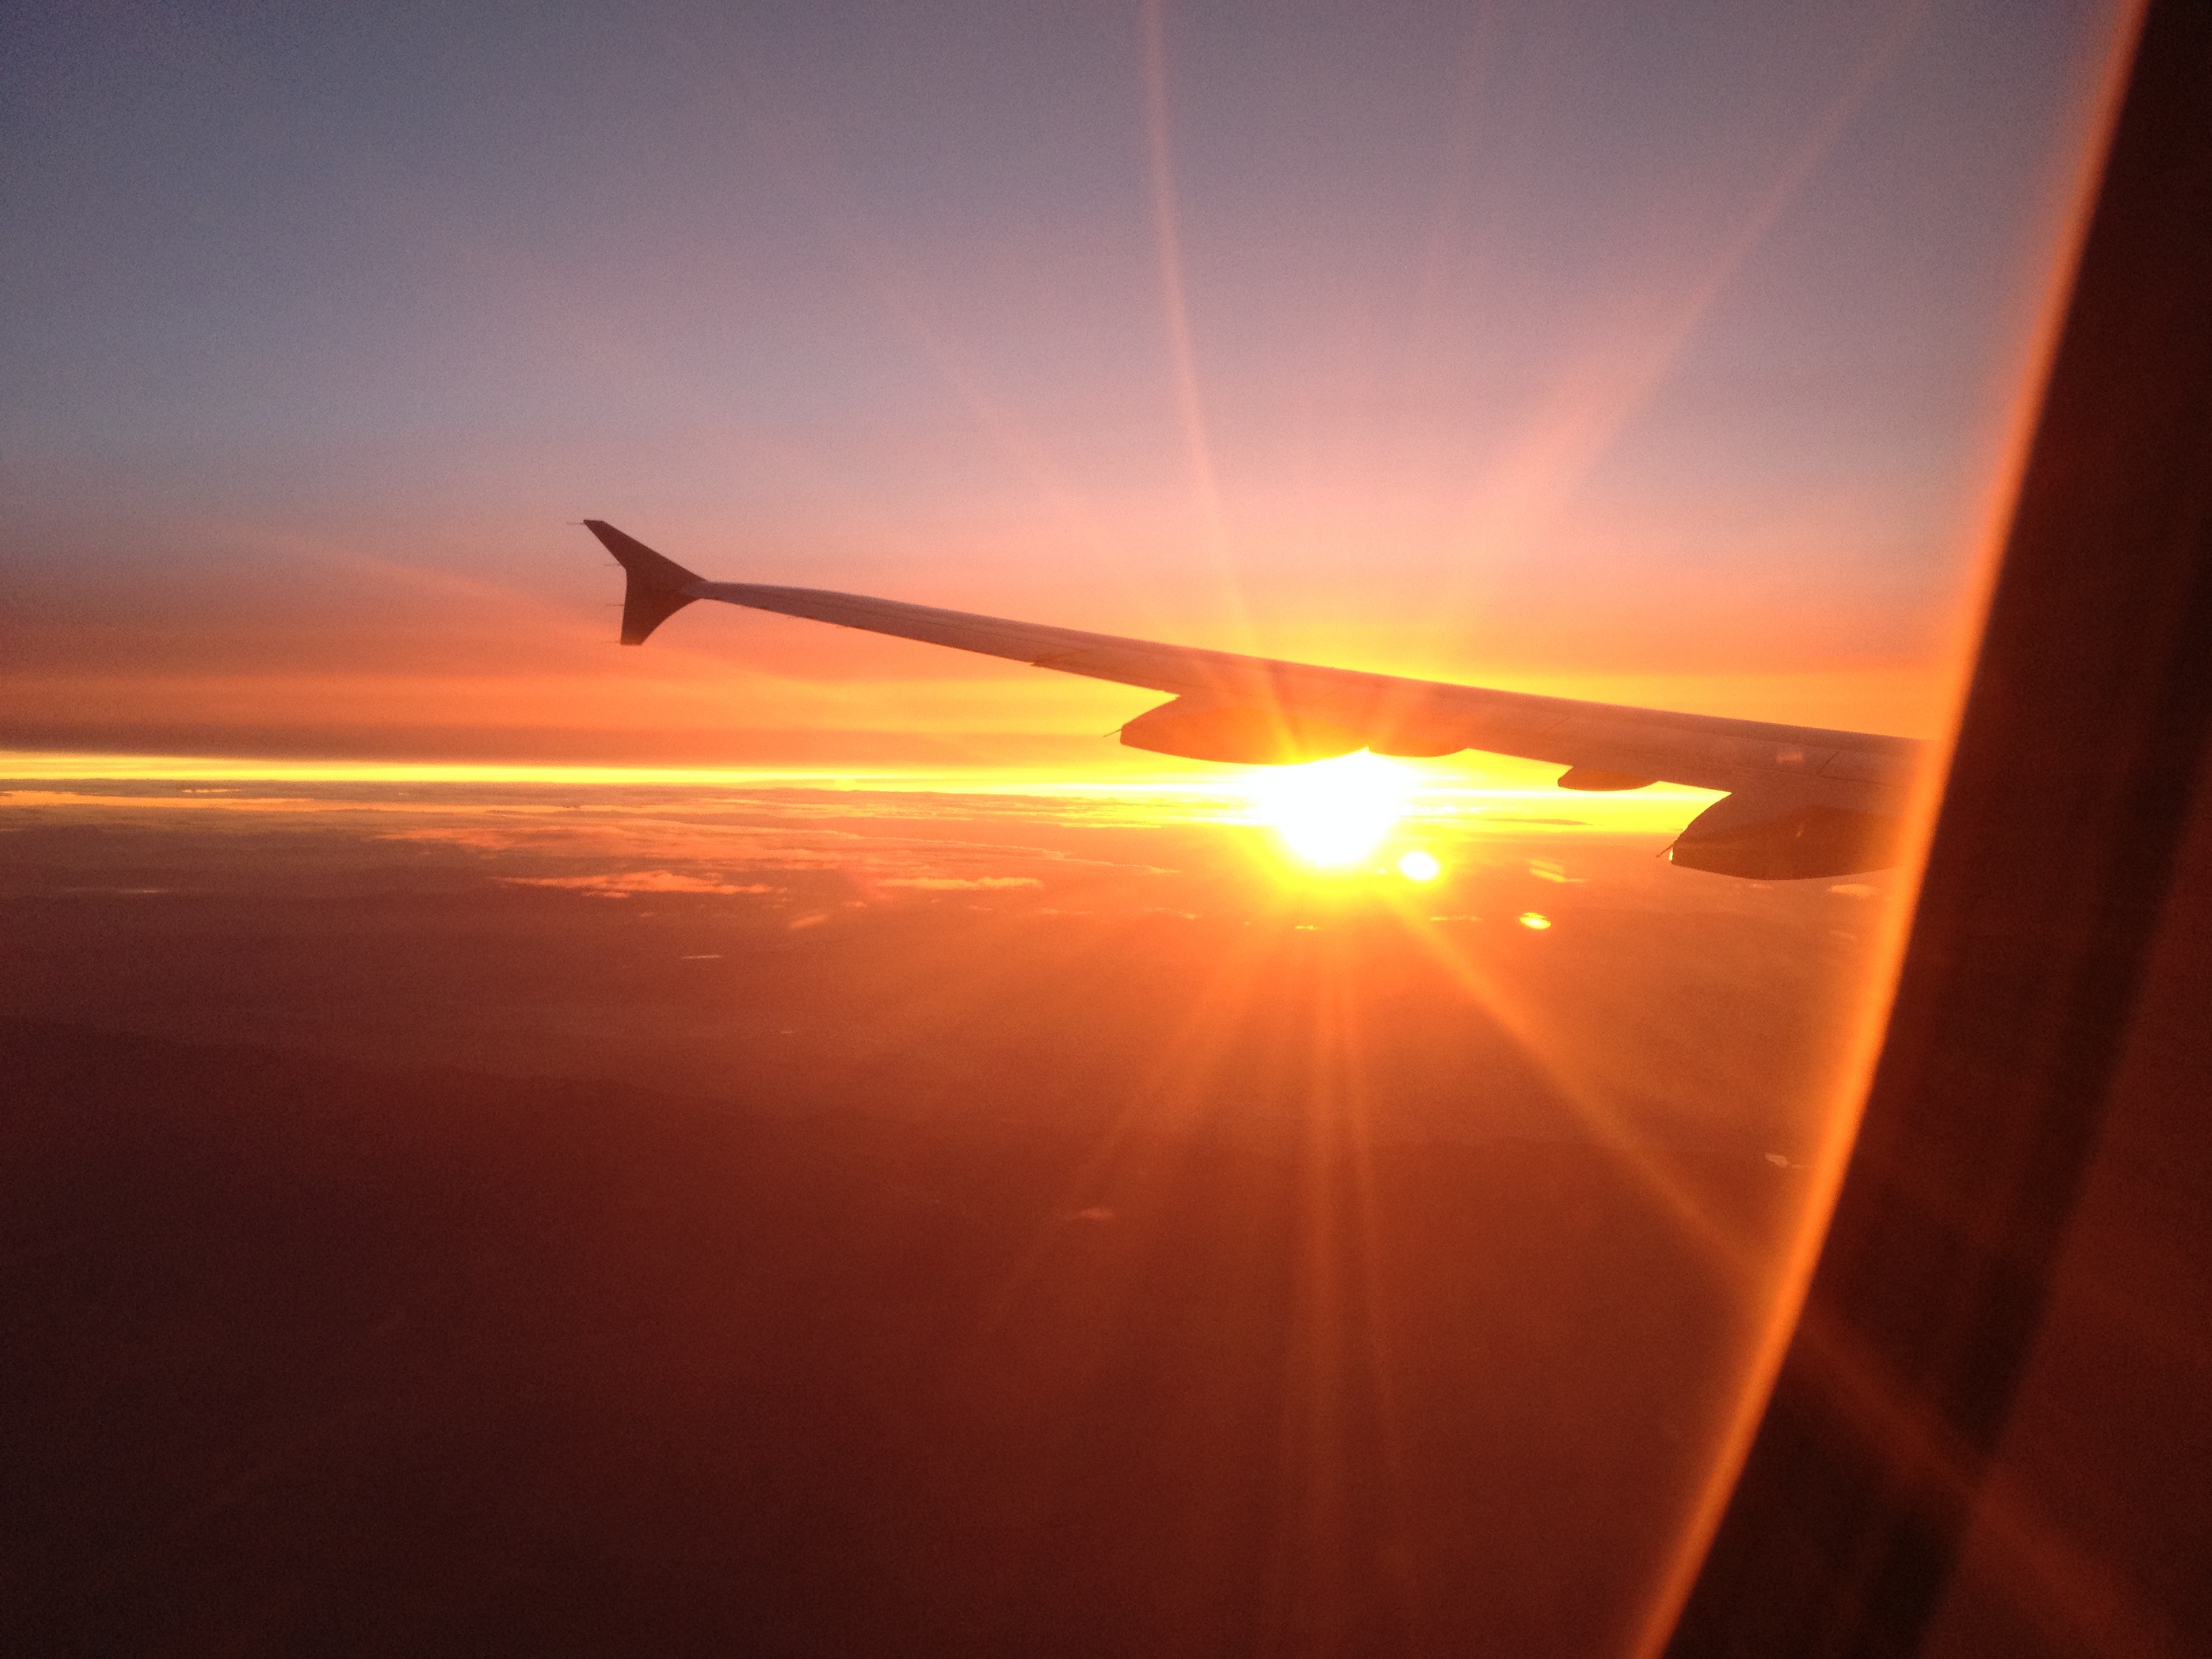
horizon, wing, light, sky, sunshine, sun, sunrise, sunset, sunlight, air, ray, morning, dawn, atmosphere, flying, fly, airport, vacation, travel, airplane, plane, aircraft, jet, dusk, transportation, transport, evening, aviation, flight, trip, cockpit, clouds, airliner, pollution, boeing, sunbeam, afterglow, atmosphere of earth